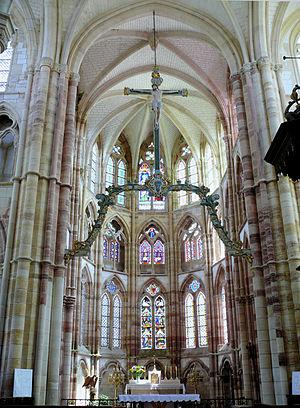
Église Saint-Amand de Saint-Amand-sur-Fion - Le choeur
L'église Saint-Amand se trouve dans la commune de Saint-Amand-sur-Fion, dans le département de la Marne.